Elgin Lessley

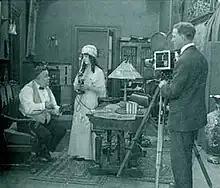
Lessley filming Roscoe Arbuckle and Mabel Normand on the set of "He Did and He Didn't" (1915)

Lessley was on the payroll for $55 per week (compared to Normand's $500 weekly salary, and the head carpenter's $35.), and Arbuckle evidently worked him hard for his money, shooting 10,000 - 15,000 feet of film for a single two-reel comedy.